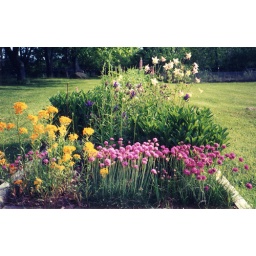
My largest and longest flower bed containing a huge selection of perennials and later in the season assorted dahlias.